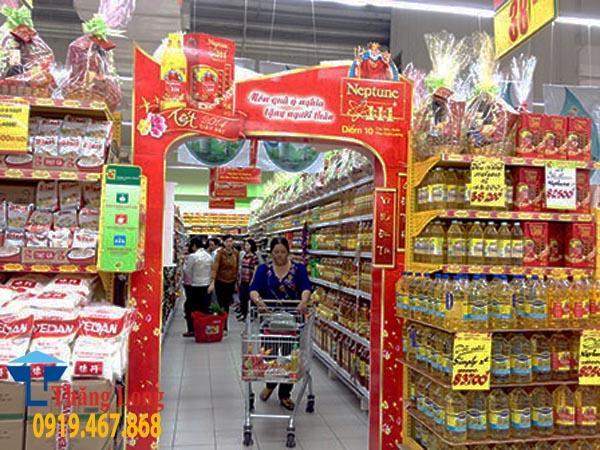
ở phía bên phải người phụ nữ đang đẩy xe đẩy là quầy hàng dầu ăn